Answer in natural language. Which object is closer to the camera taking this photo, Doorway (highlighted by a blue box) or flatscreen television black bezel offscreen (highlighted by a green box)? Choose between the following options: flatscreen television black bezel offscreen (highlighted by a green box) or Doorway (highlighted by a blue box)
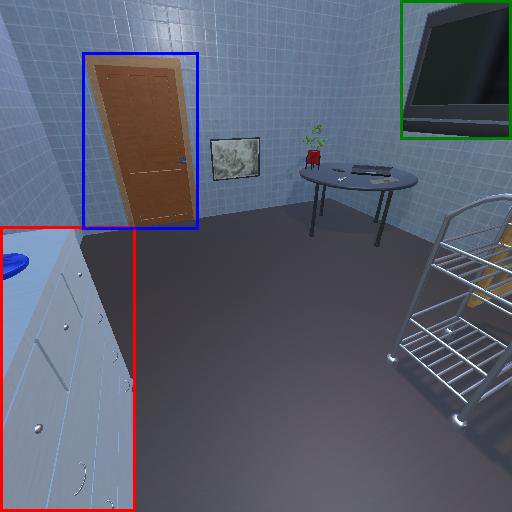
<answer>flatscreen television black bezel offscreen (highlighted by a green box)</answer>